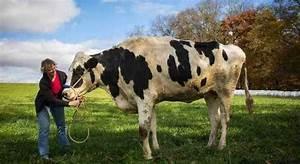
cow